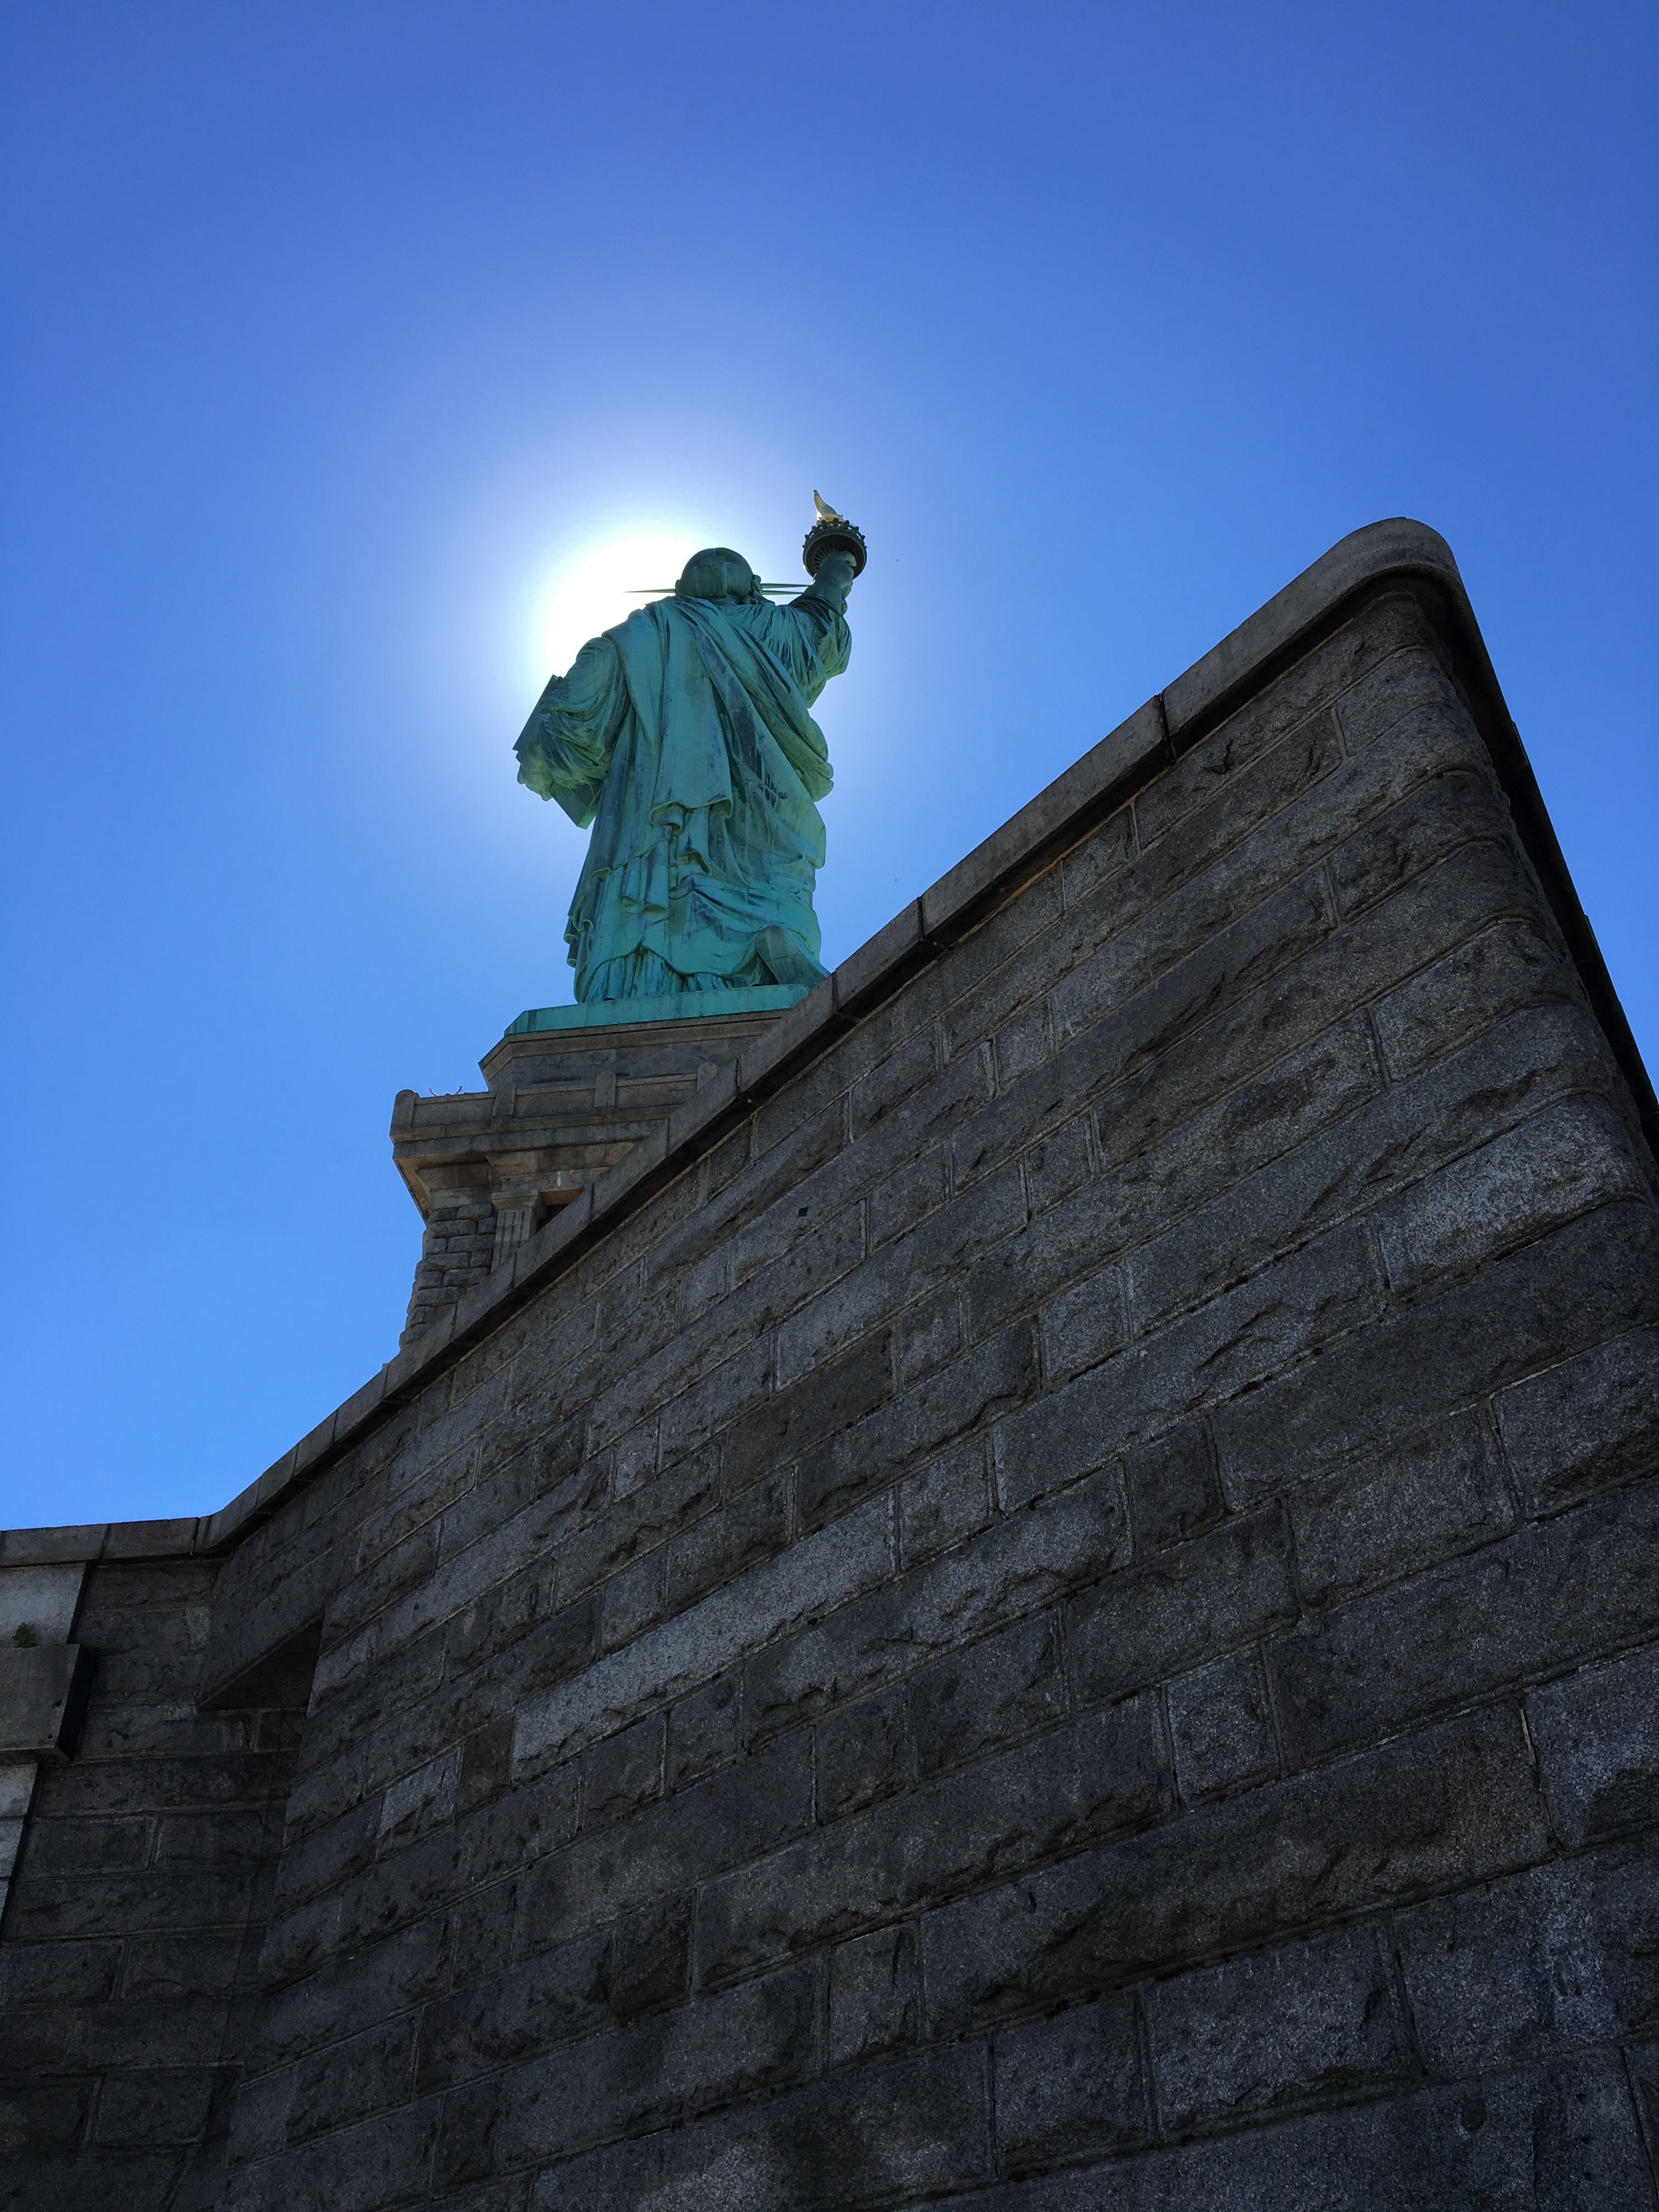
rock, sky, wall, monument, statue, landmark, blue, sculpture, memorial, art, temple, monolith, ancient history